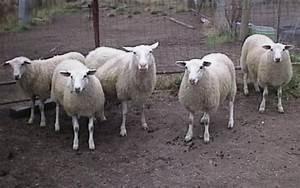
sheep